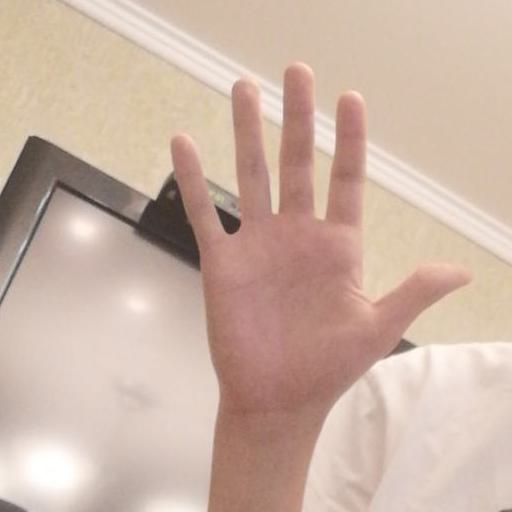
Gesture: palm